Susan Boyle in Concert

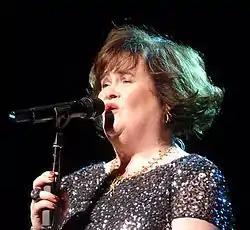
Boyle performing in Edinburgh

For her entrance, Boyle appeared in silhouette at the back of the stage giving her famous wiggle while an audio from her "Britain's Got Talent" audition played. The audience responded immediately by giving her a standing ovation before she even sang a single note. It was a reminder to people from where she started and how far she has come.